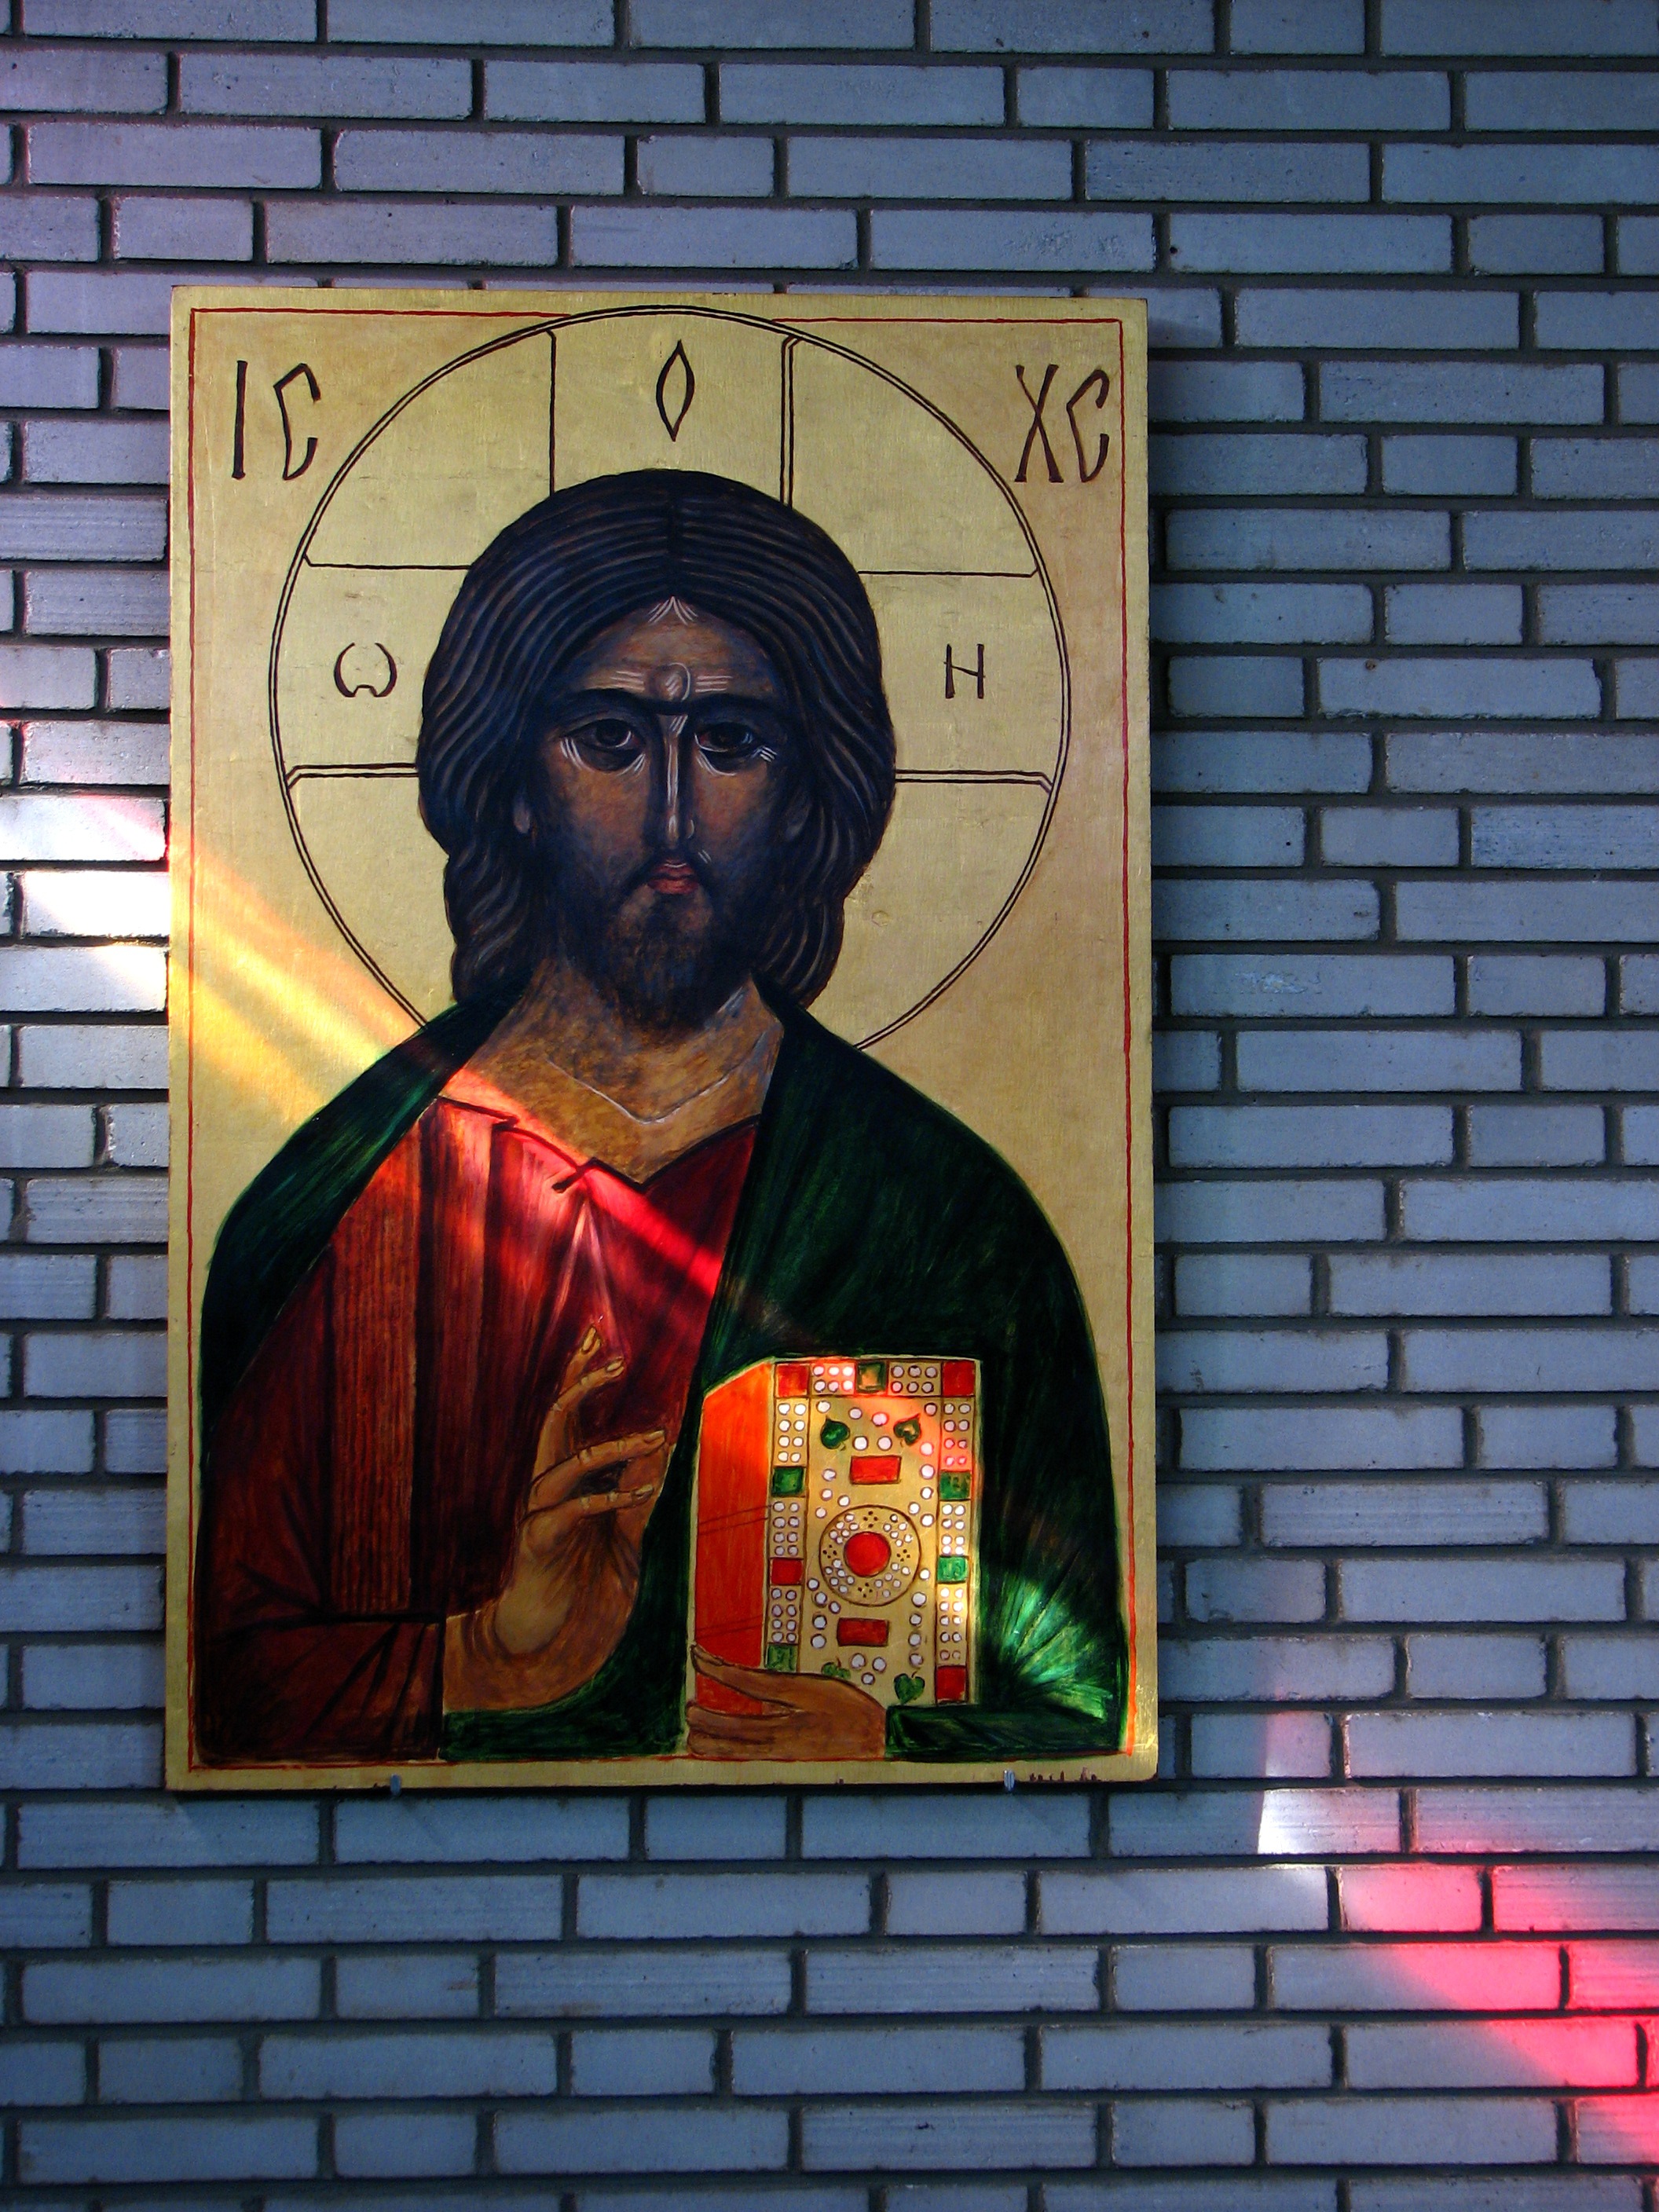
person, light, window, glass, wall, golden, color, religion, church, colorful, christian, ray of light, bible, catholic, christ, art, gold, faith, mural, jesus, christianity, holy, easter, icon, god, believe, resurrection, jesus christ, christen, ecumenical, christi, jesus of nazareth, son of god, easter event